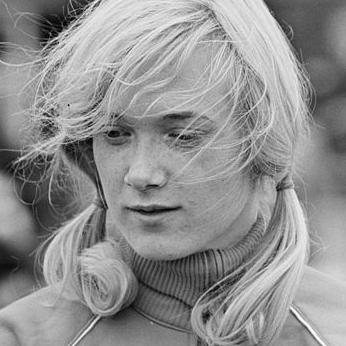
Age: 20